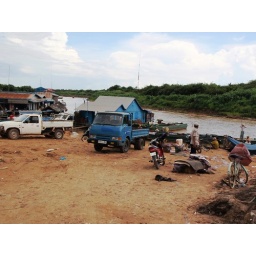
During rainy season most of the houses, not already in the water, will become boats as the water rises.